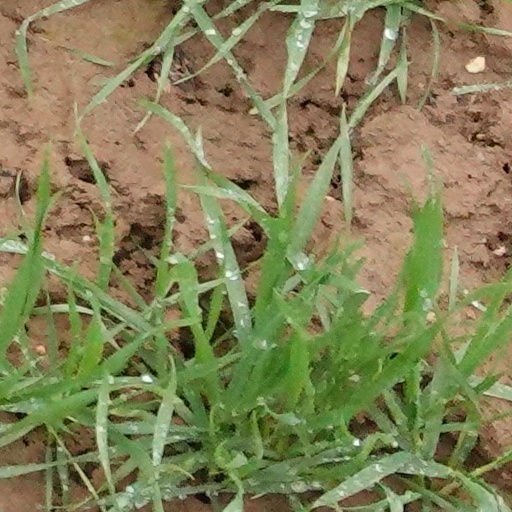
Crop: wheat